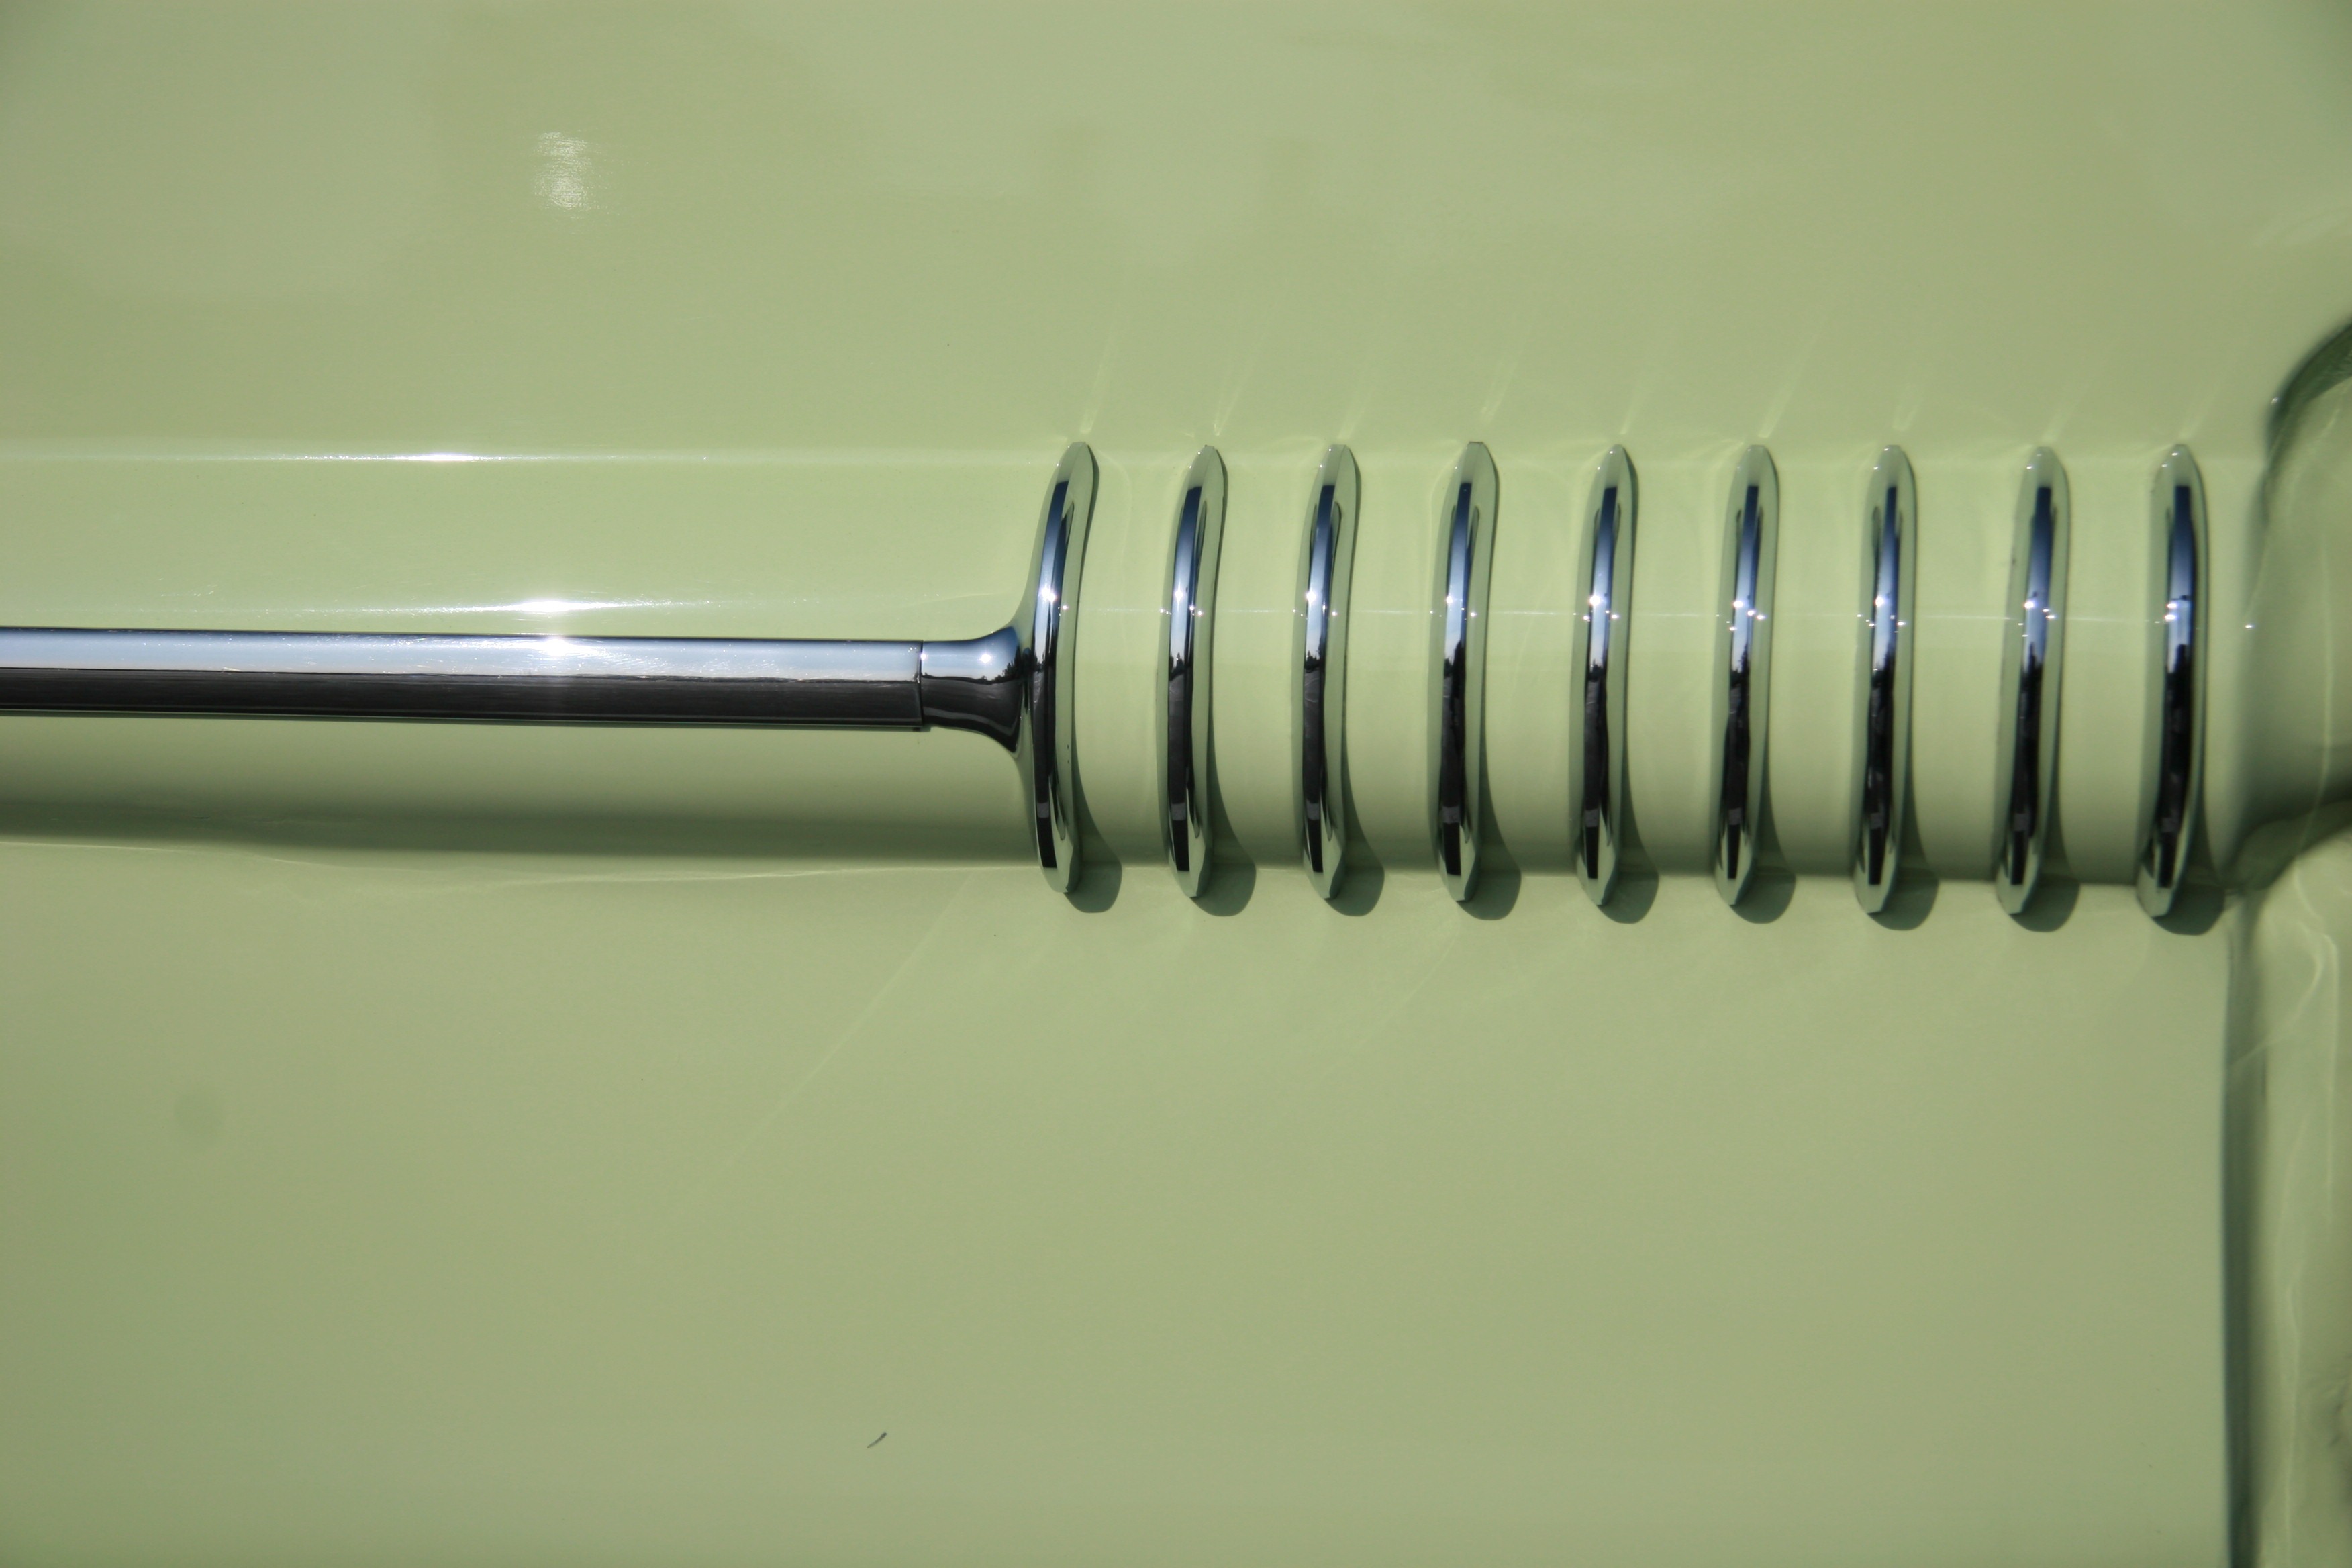
abstract, car, vintage, retro, green, mint, product, chrome, design, detail, classic